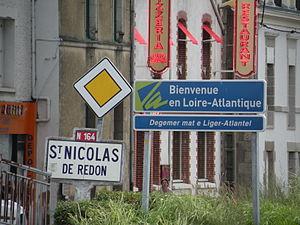
Panneau d'entrée dans Saint-Nicolas-de-Redon.
La route nationale 164, ou RN 164, est une route nationale française reliant Montauban-de-Bretagne à Châteaulin.